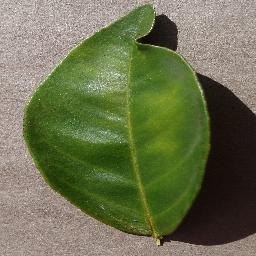
Label: Orange___Haunglongbing_(Citrus_greening)